Établissement public à caractère scientifique, culturel et professionnel

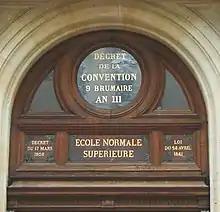
École Normale Supérieure in Paris.

The four École normale supérieures are institutions educating researchers and professors.